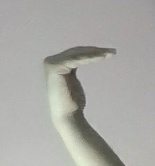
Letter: haa